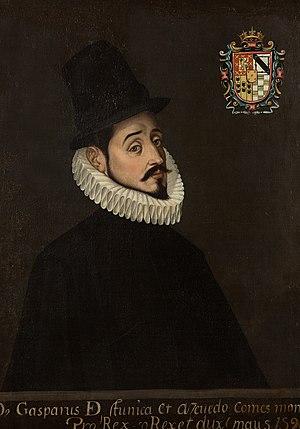
Gaspar de Zúñiga y Acevedo, Comte de Monterrey, noble espagnol, neuvième Vice-roi de Nouvelle-Espagne qu'il gouverne du 5 novembre 1595 au 26 octobre 1603. Du 18 janvier 1604 jusqu'à sa mort en 1606, il sera Vice-roi du Pérou.
La vice-royauté du Pérou a été créée en 1542, comme district administratif de l'Empire espagnol sous la Maison d'Autriche, et considérée comme un Royaume de la Couronne de Castille. La justification juridique de cette fission monarchique étant le renoncement du dernier prince inca, le Prince impérial Paullu Inca aux droits dynastiques quéchua à l'Empire Catholique de Charles Quint, devenant lui alors Roi du Pérou et successeur légitime des Incas de Cuzco. Elle comprenait à l'origine l'ensemble de l'Amérique du Sud sous domination espagnole, jusqu'à ce que sa taille ne contraigne à la subdiviser en plusieurs vice-royautés afin d'en faciliter la gouvernance, fruit des politiques modernistes des Bourbons. Le Royaume cessera officiellement en 1824 lorsque le dernier vice-roi, José de la Serna se rendra à Simón Bolívar après la bataille d'Ayacucho ; devenant celui-ci dictateur, la République est établie.